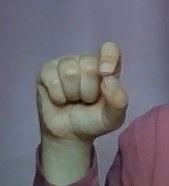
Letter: fa